High Park North

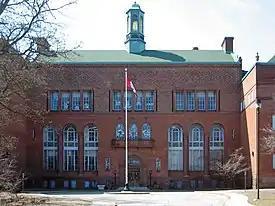
Humberside Collegiate Institute is a secular public secondary school operated by the Toronto District School Board.

In the 1960s, the area directly north of High Park was the site of 'block-busting' development. After the construction of the Bloor-Danforth subway line in the 1960s, the nearby residences on High Park Avenue, Quebec Avenue and Gothic Avenue were bought up by developers, razed and large apartment buildings were built. The area from north of the subway line to Glenlake Avenue is now almost entirely high-rise towers. At the time, the City government was very much pro-development, and there were no local ratepayer/community associations as is seen today. Local City alderman Ben Grys, along with his wife, owned properties on Gothic Avenue and voted to approve the apartment project on the site before his family's land holdings were revealed by John Sewell through a search of local property tax rolls. Under vague conflict-of-interest guidelines, Grys continued as alderman until he was defeated in the following municipal election. Grys sued Sewell over Sewell's attempt to remove him but eventually withdrew his case when it became clear that Sewell would get access to further information about his business dealings. By the 1970s, local residents formed associations in harmony with new reform Council members, partly to fight the block-busting north of High Park.